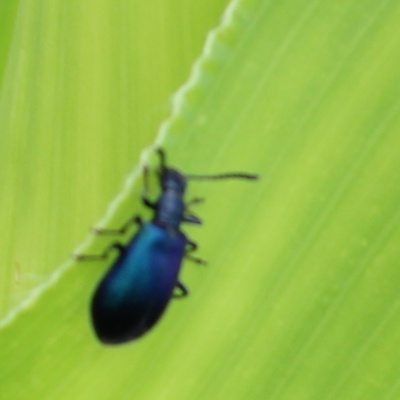
Crop: Maize
Condition: leaf beetle